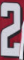
Number: 2